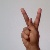
The image shows a hand gesture representing the letter 'K' in Indian Sign Language.